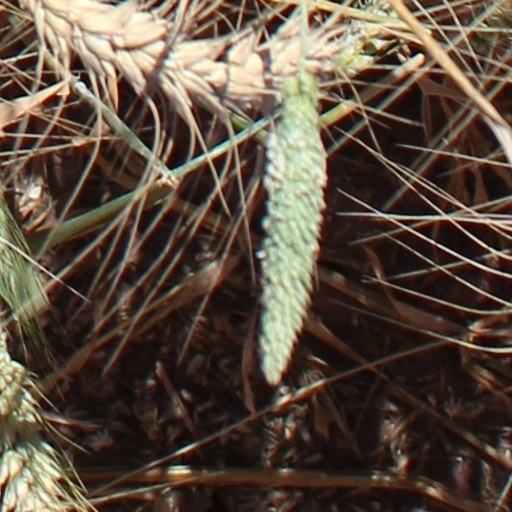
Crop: wheat